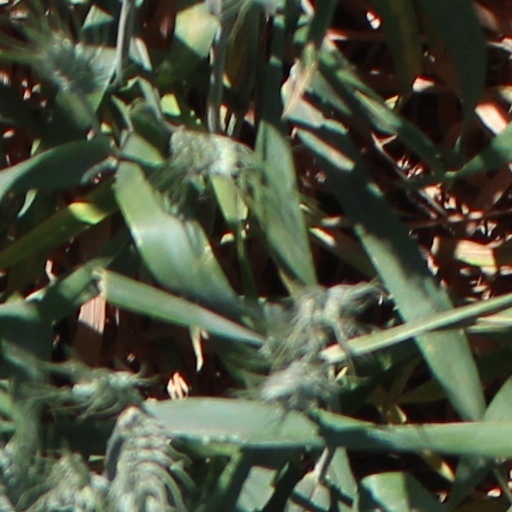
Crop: wheat